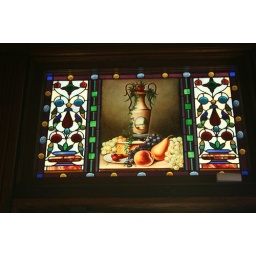
Details of stained glass window in the original homestead